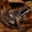
Label: frog